Ashville, Ohio

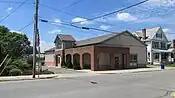
Floyd E. Younkin Branch Library

Ashville has a public library, located on Long Street. The Floyd E. Younkin Branch is part of the Pickaway County Library system and was opened in 1999 after local business owners, the Younkin family, donated funds to open the location.